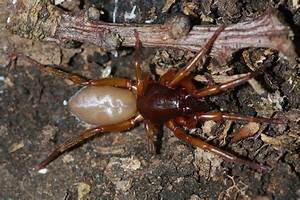
Label: spider